Brett Hull Hockey '95

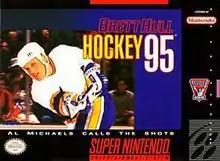
Super NES cover art

Brett Hull Hockey '95 is an ice hockey simulation video game released in December 1994 for Sega Genesis, and then, January 1995 for the Super Nintendo Entertainment System and personal computers running DOS.